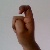
The image shows a hand gesture representing the letter 'X' in Indian Sign Language.